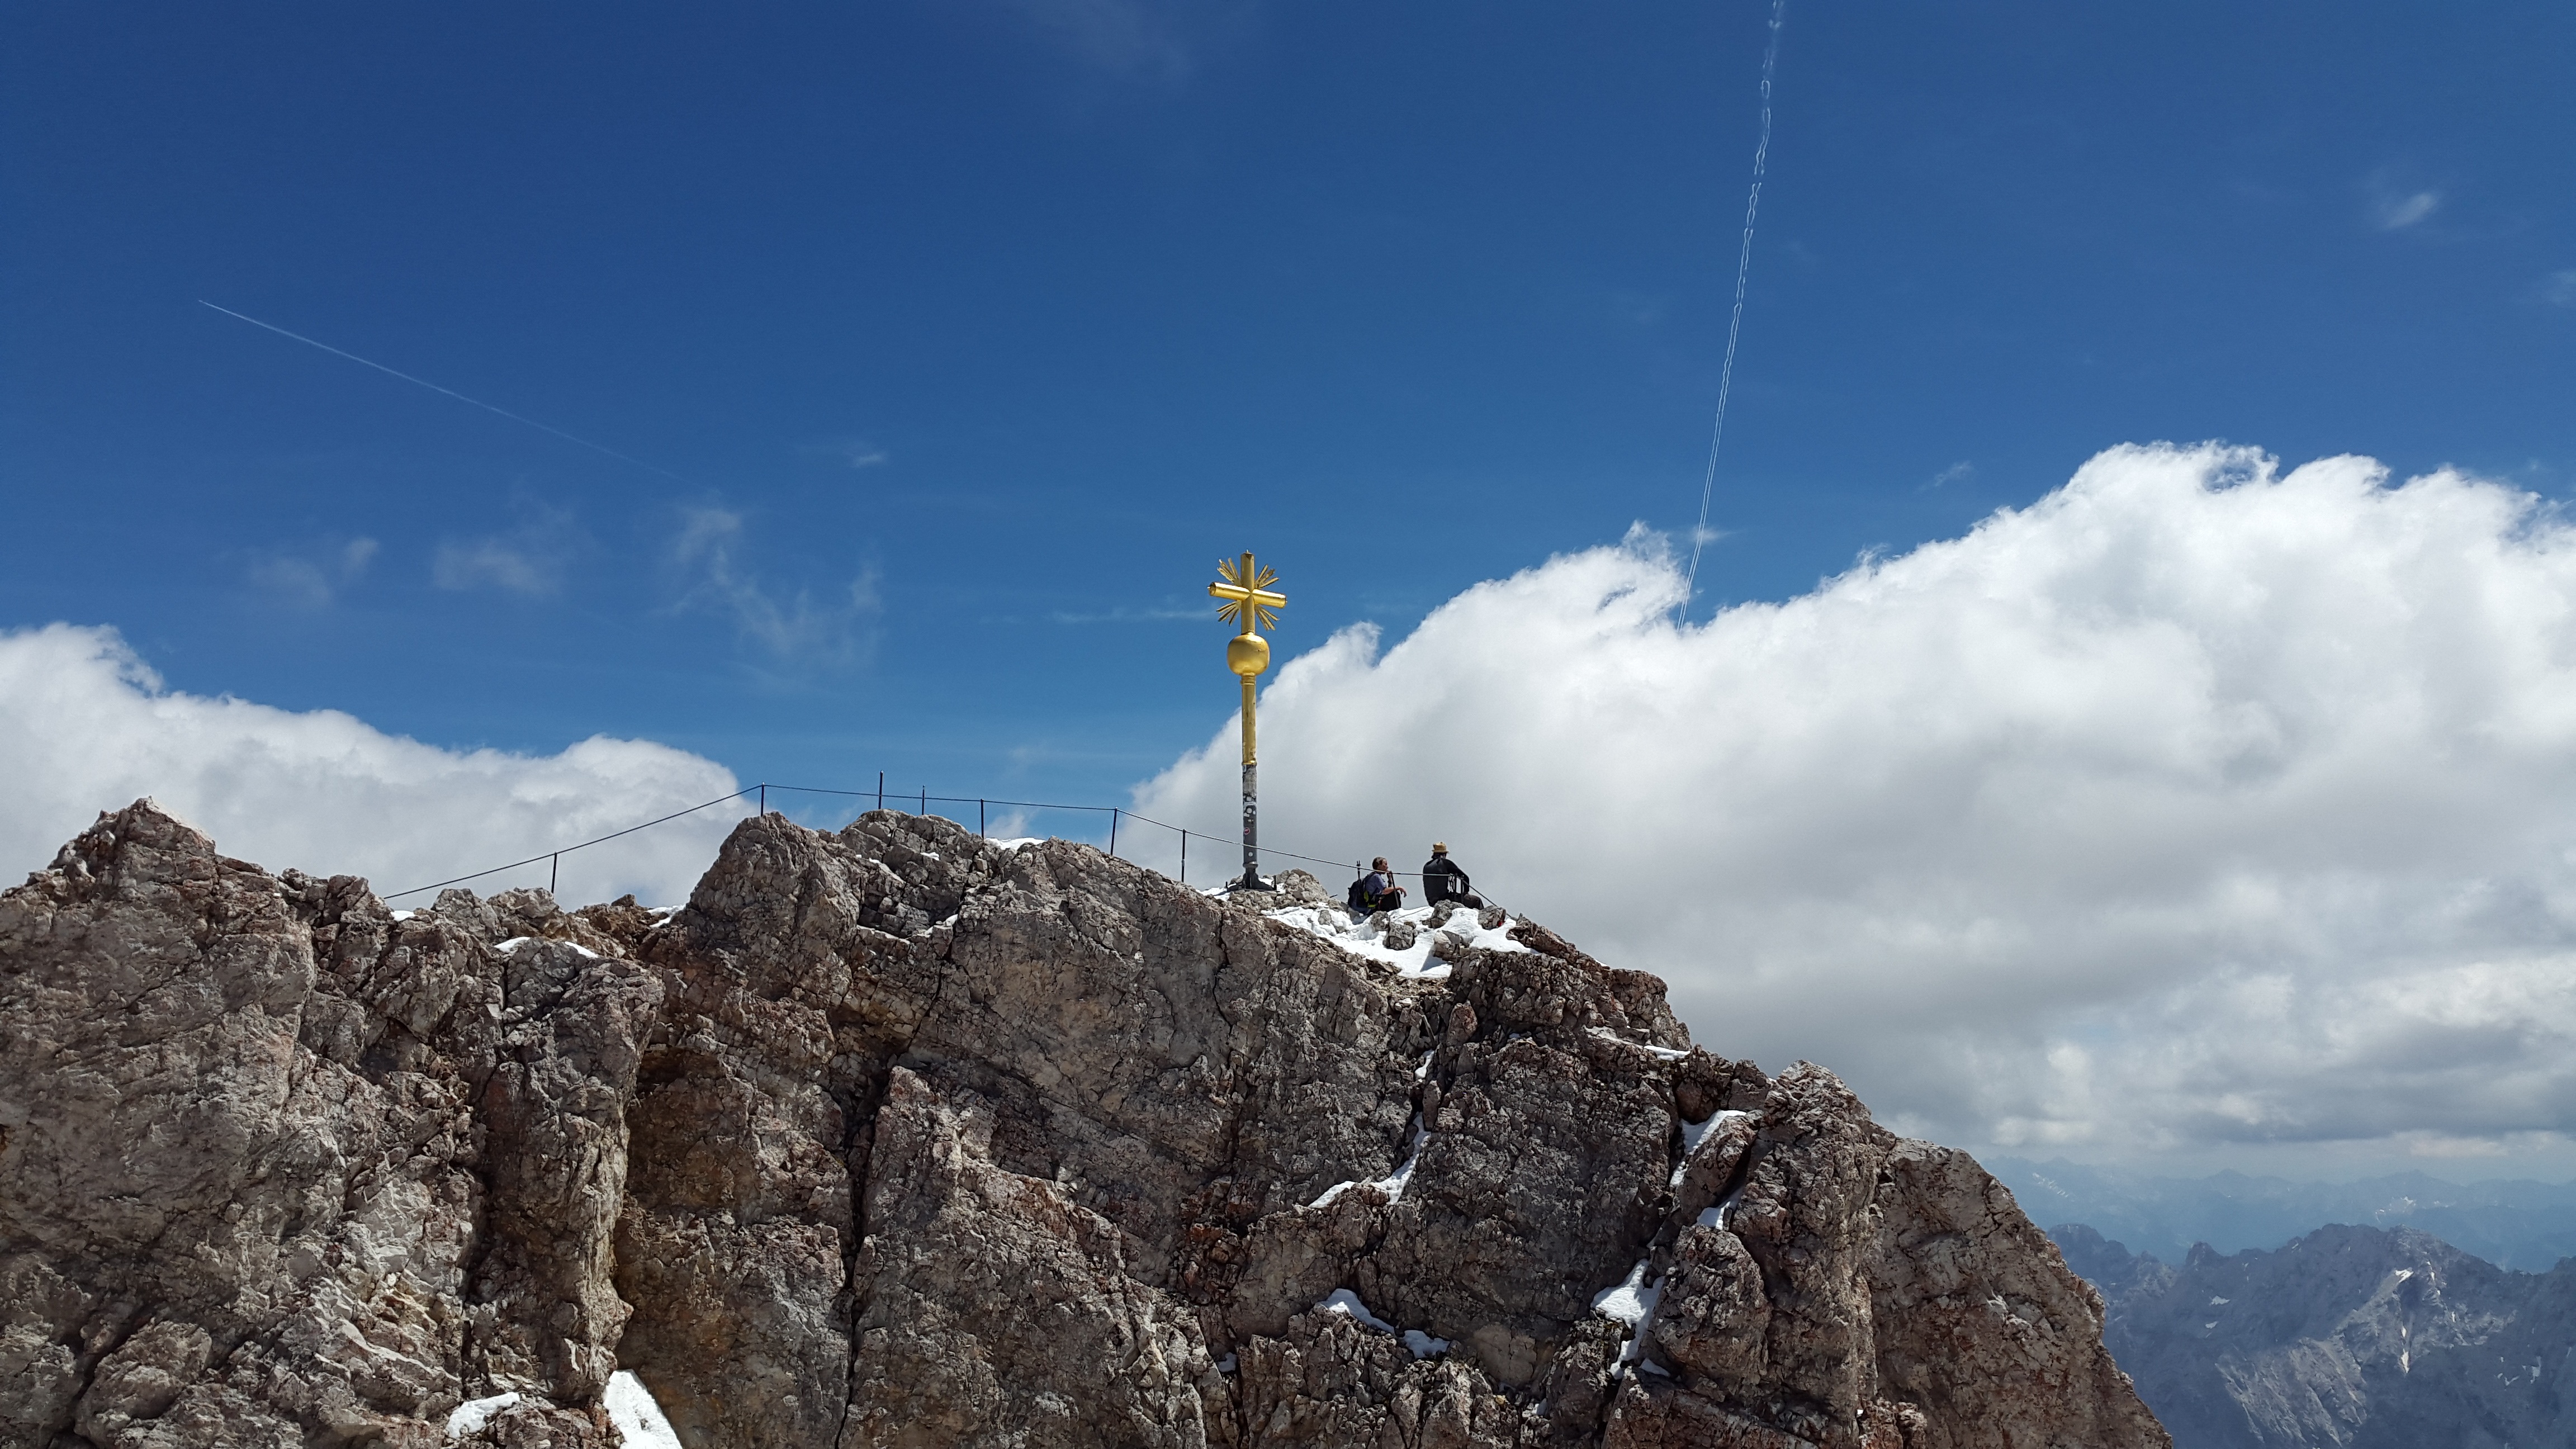
landscape, rock, mountain, snow, winter, sky, adventure, view, mountain range, europe, alpine, rocky, steep, cross, extreme sport, ridge, summit, height, mountaineering, sports, mountains, alps, germany, zugspitze, allg u, ostallg u, summit cross, outdoor recreation, zugspitze massif, mountainous landforms, weather stone, wetterstein massif